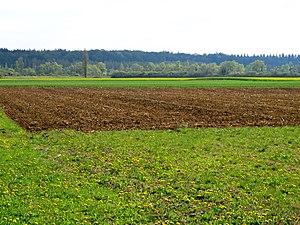
Le Finage dolois rejoint la Bresse Comtoise. Le Doubs les sépare.
Limité à l'ouest par la Côte-d’Or et au sud par la Saône-et-Loire, le Finage est une petite région agricole de la plaine du Jura située au sud-ouest de Dole.